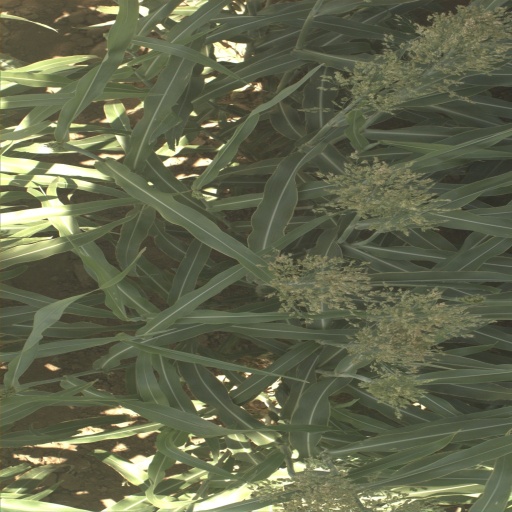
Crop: sorghum